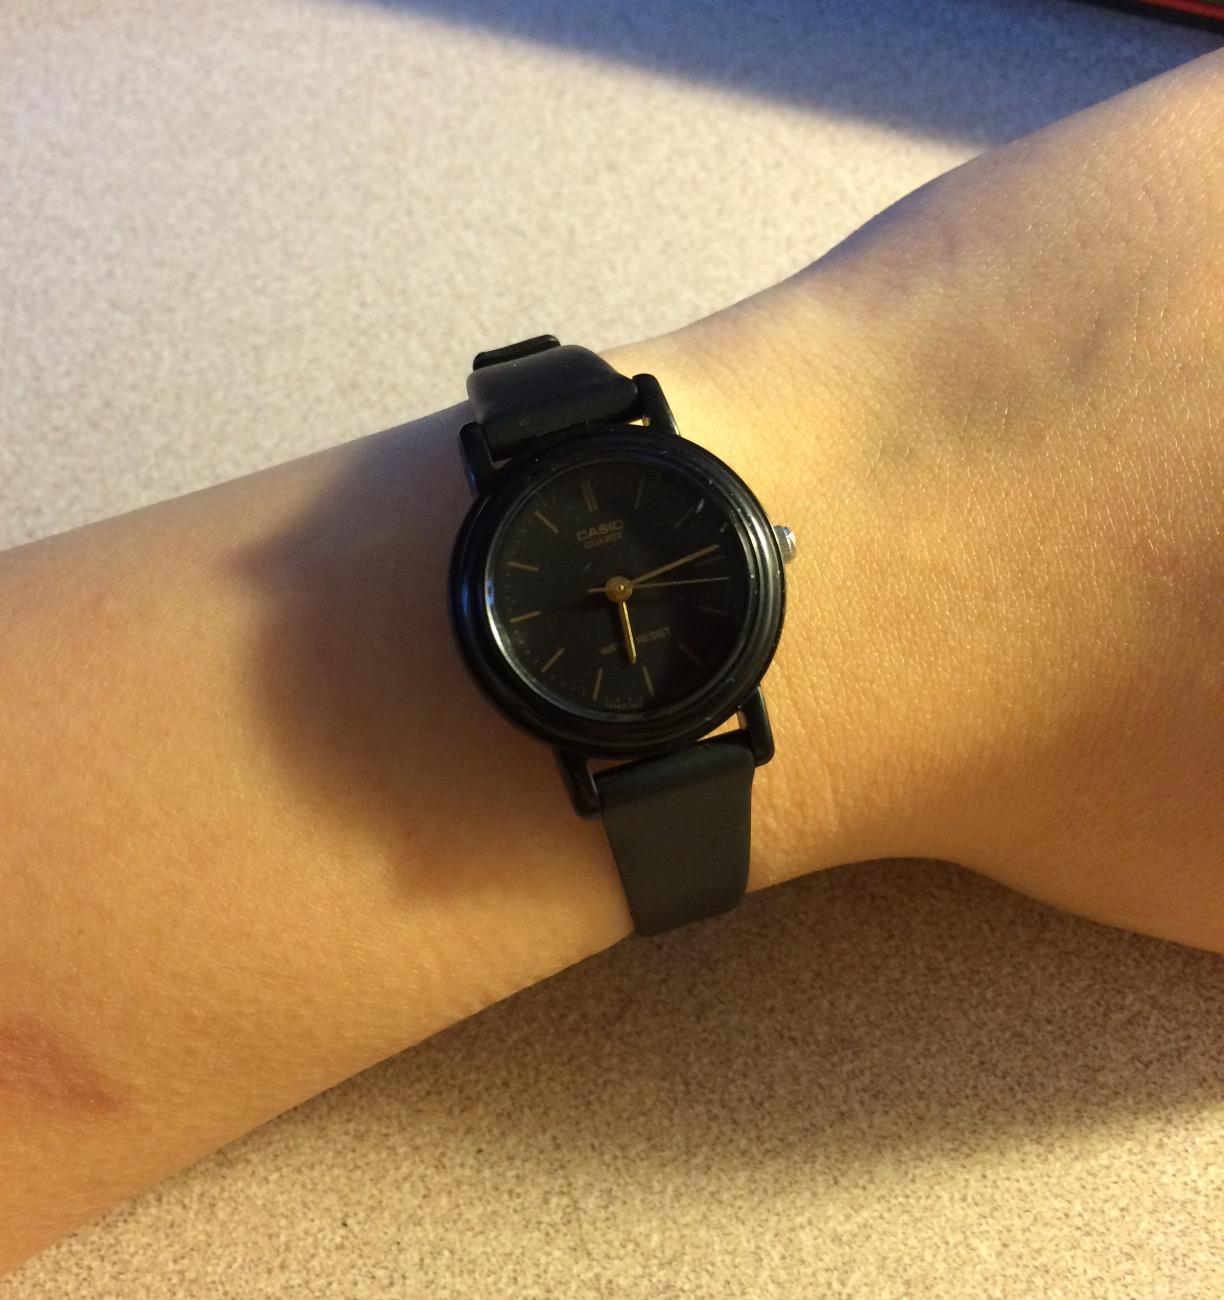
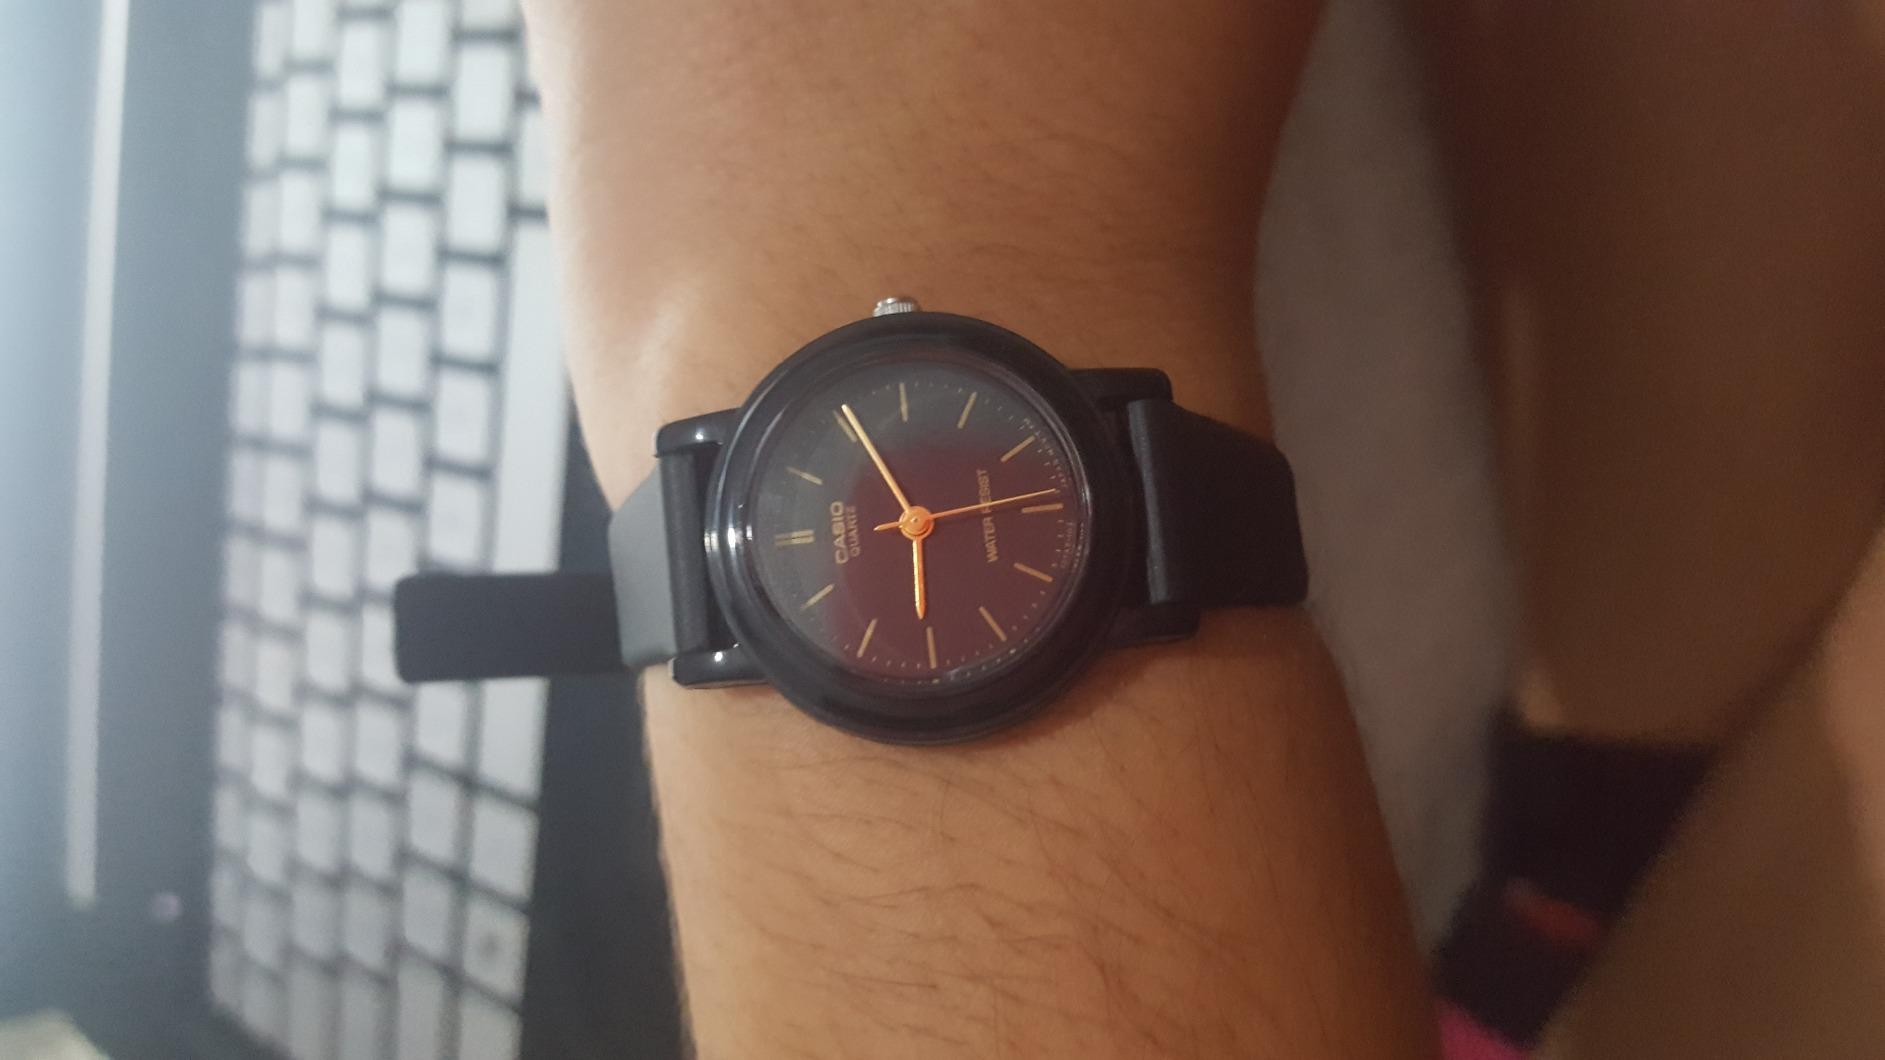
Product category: accessories_watch
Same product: yes